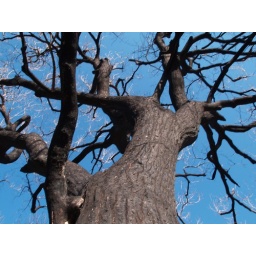
almost completely charred, the white tips are actually signs of life in this cottonwood tree